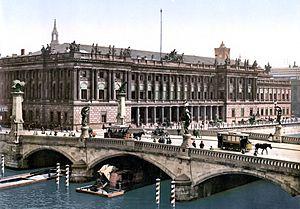
La Börse Berlin est un marché financier régional allemand, distinct de la grande Deutsche Börse qui domine la finance germanique.